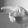
ASL letter: P